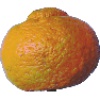
Label: Mandarine 1